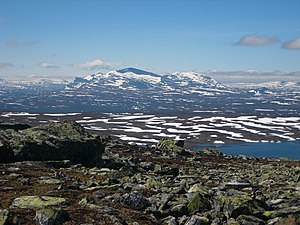
Helagsfjeldet / Billeder
Helagsfjeldet er et fjeld beliggende cirka 12 km nordvest for Ljungdalen, Bergs Kommune i den nordvestlige del af Härjedalen nær grænsen til Jämtland og Norge.